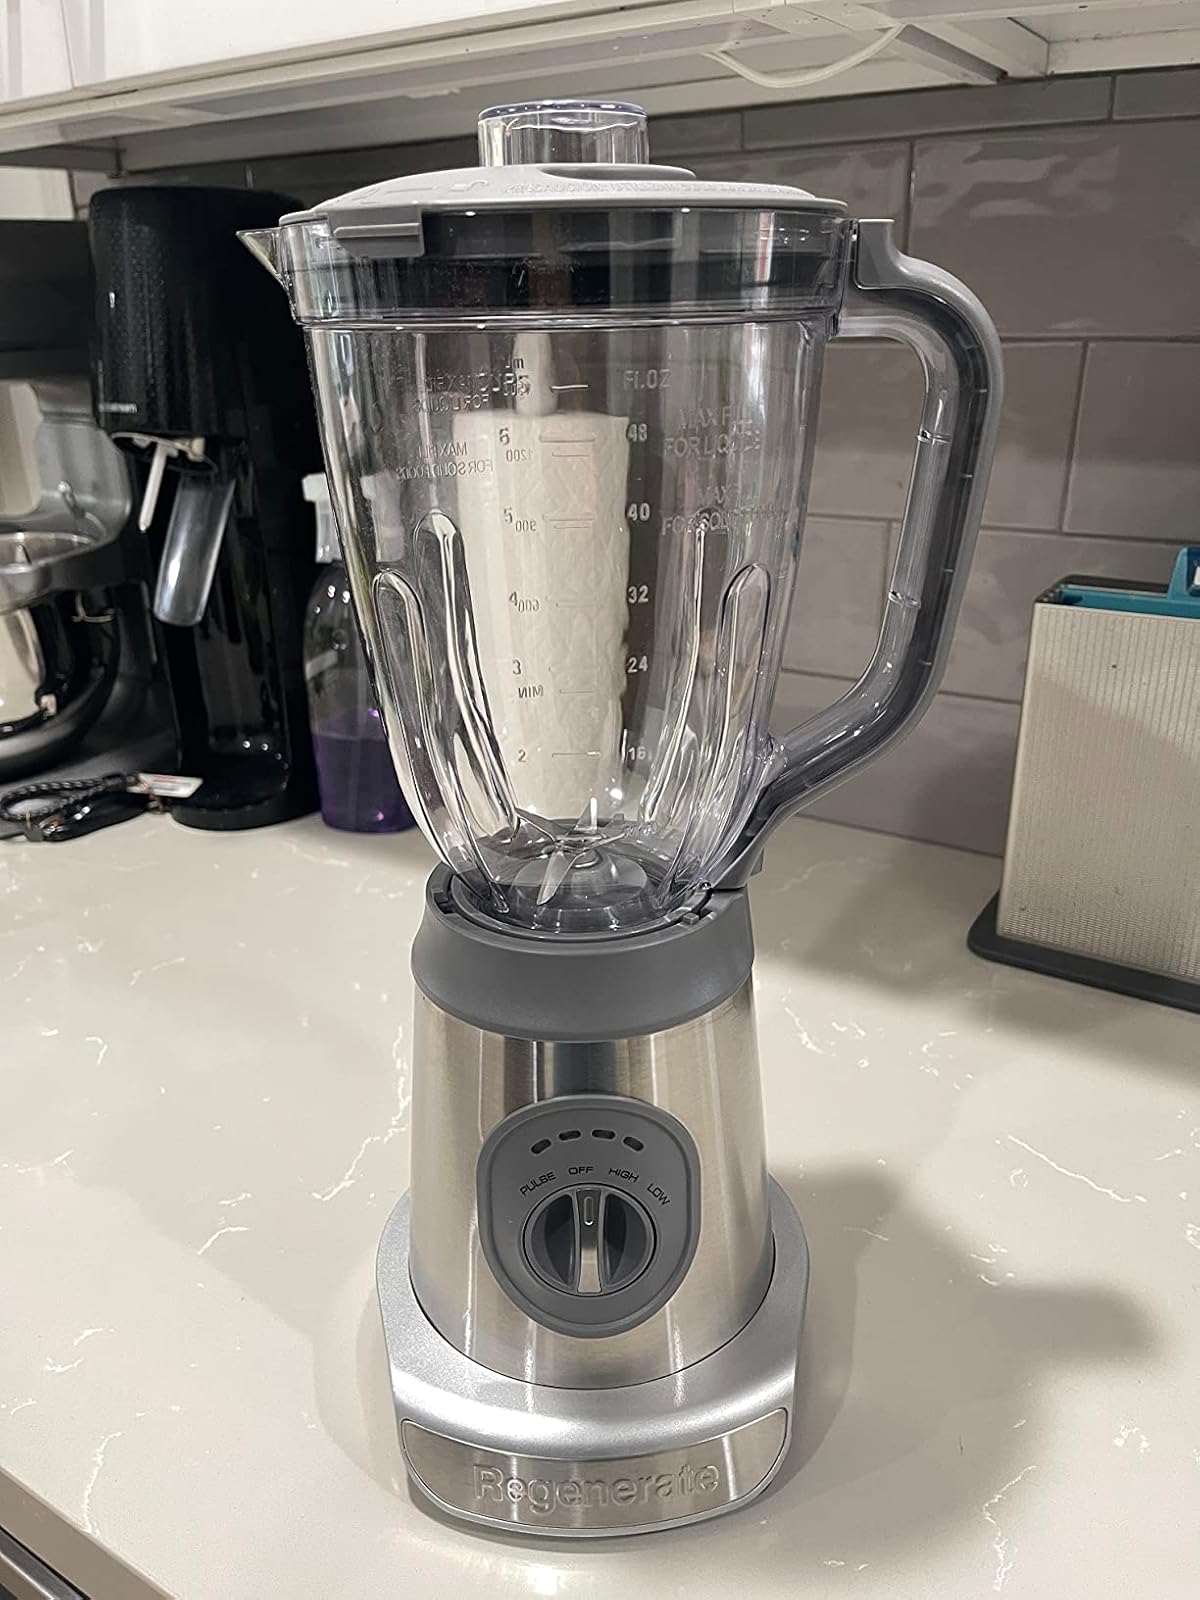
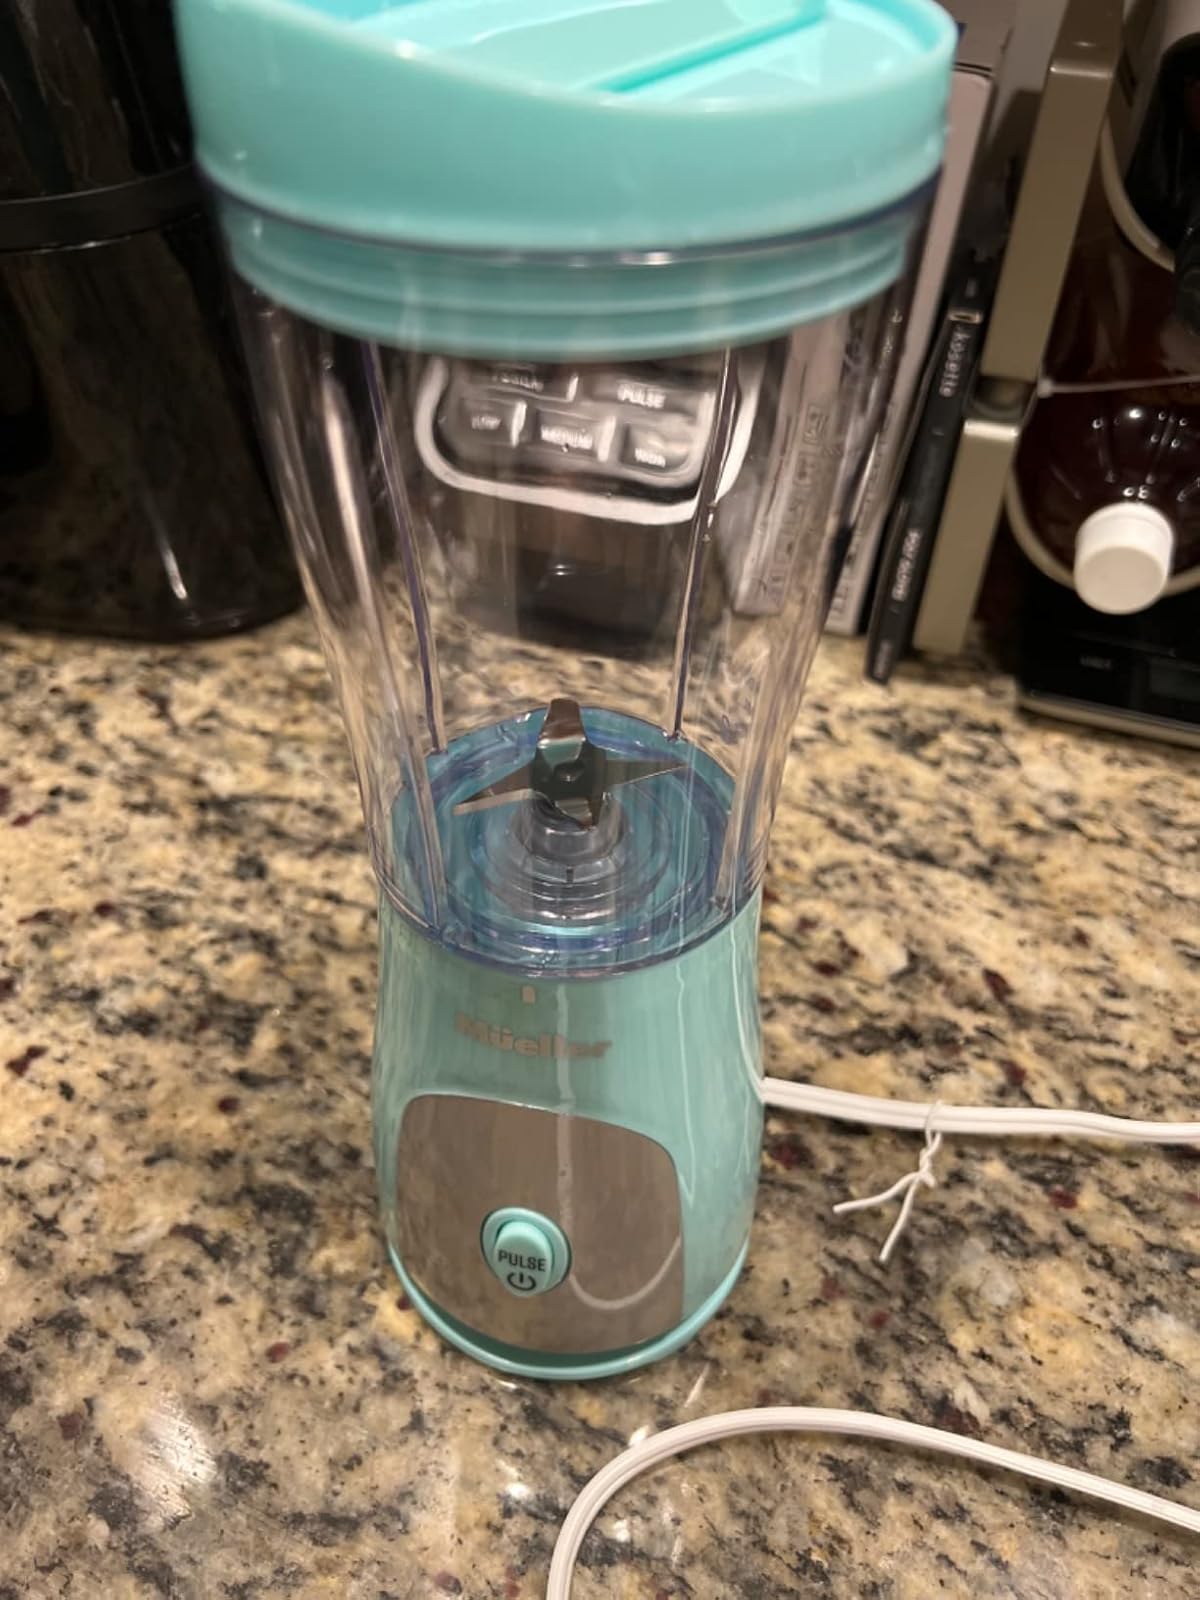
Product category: items_blender
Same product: no